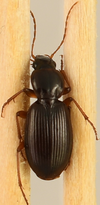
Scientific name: Synuchus impunctatus
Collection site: Bartlett Experimental Forest NEON (BART), plot BART_031